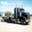
Label: truck